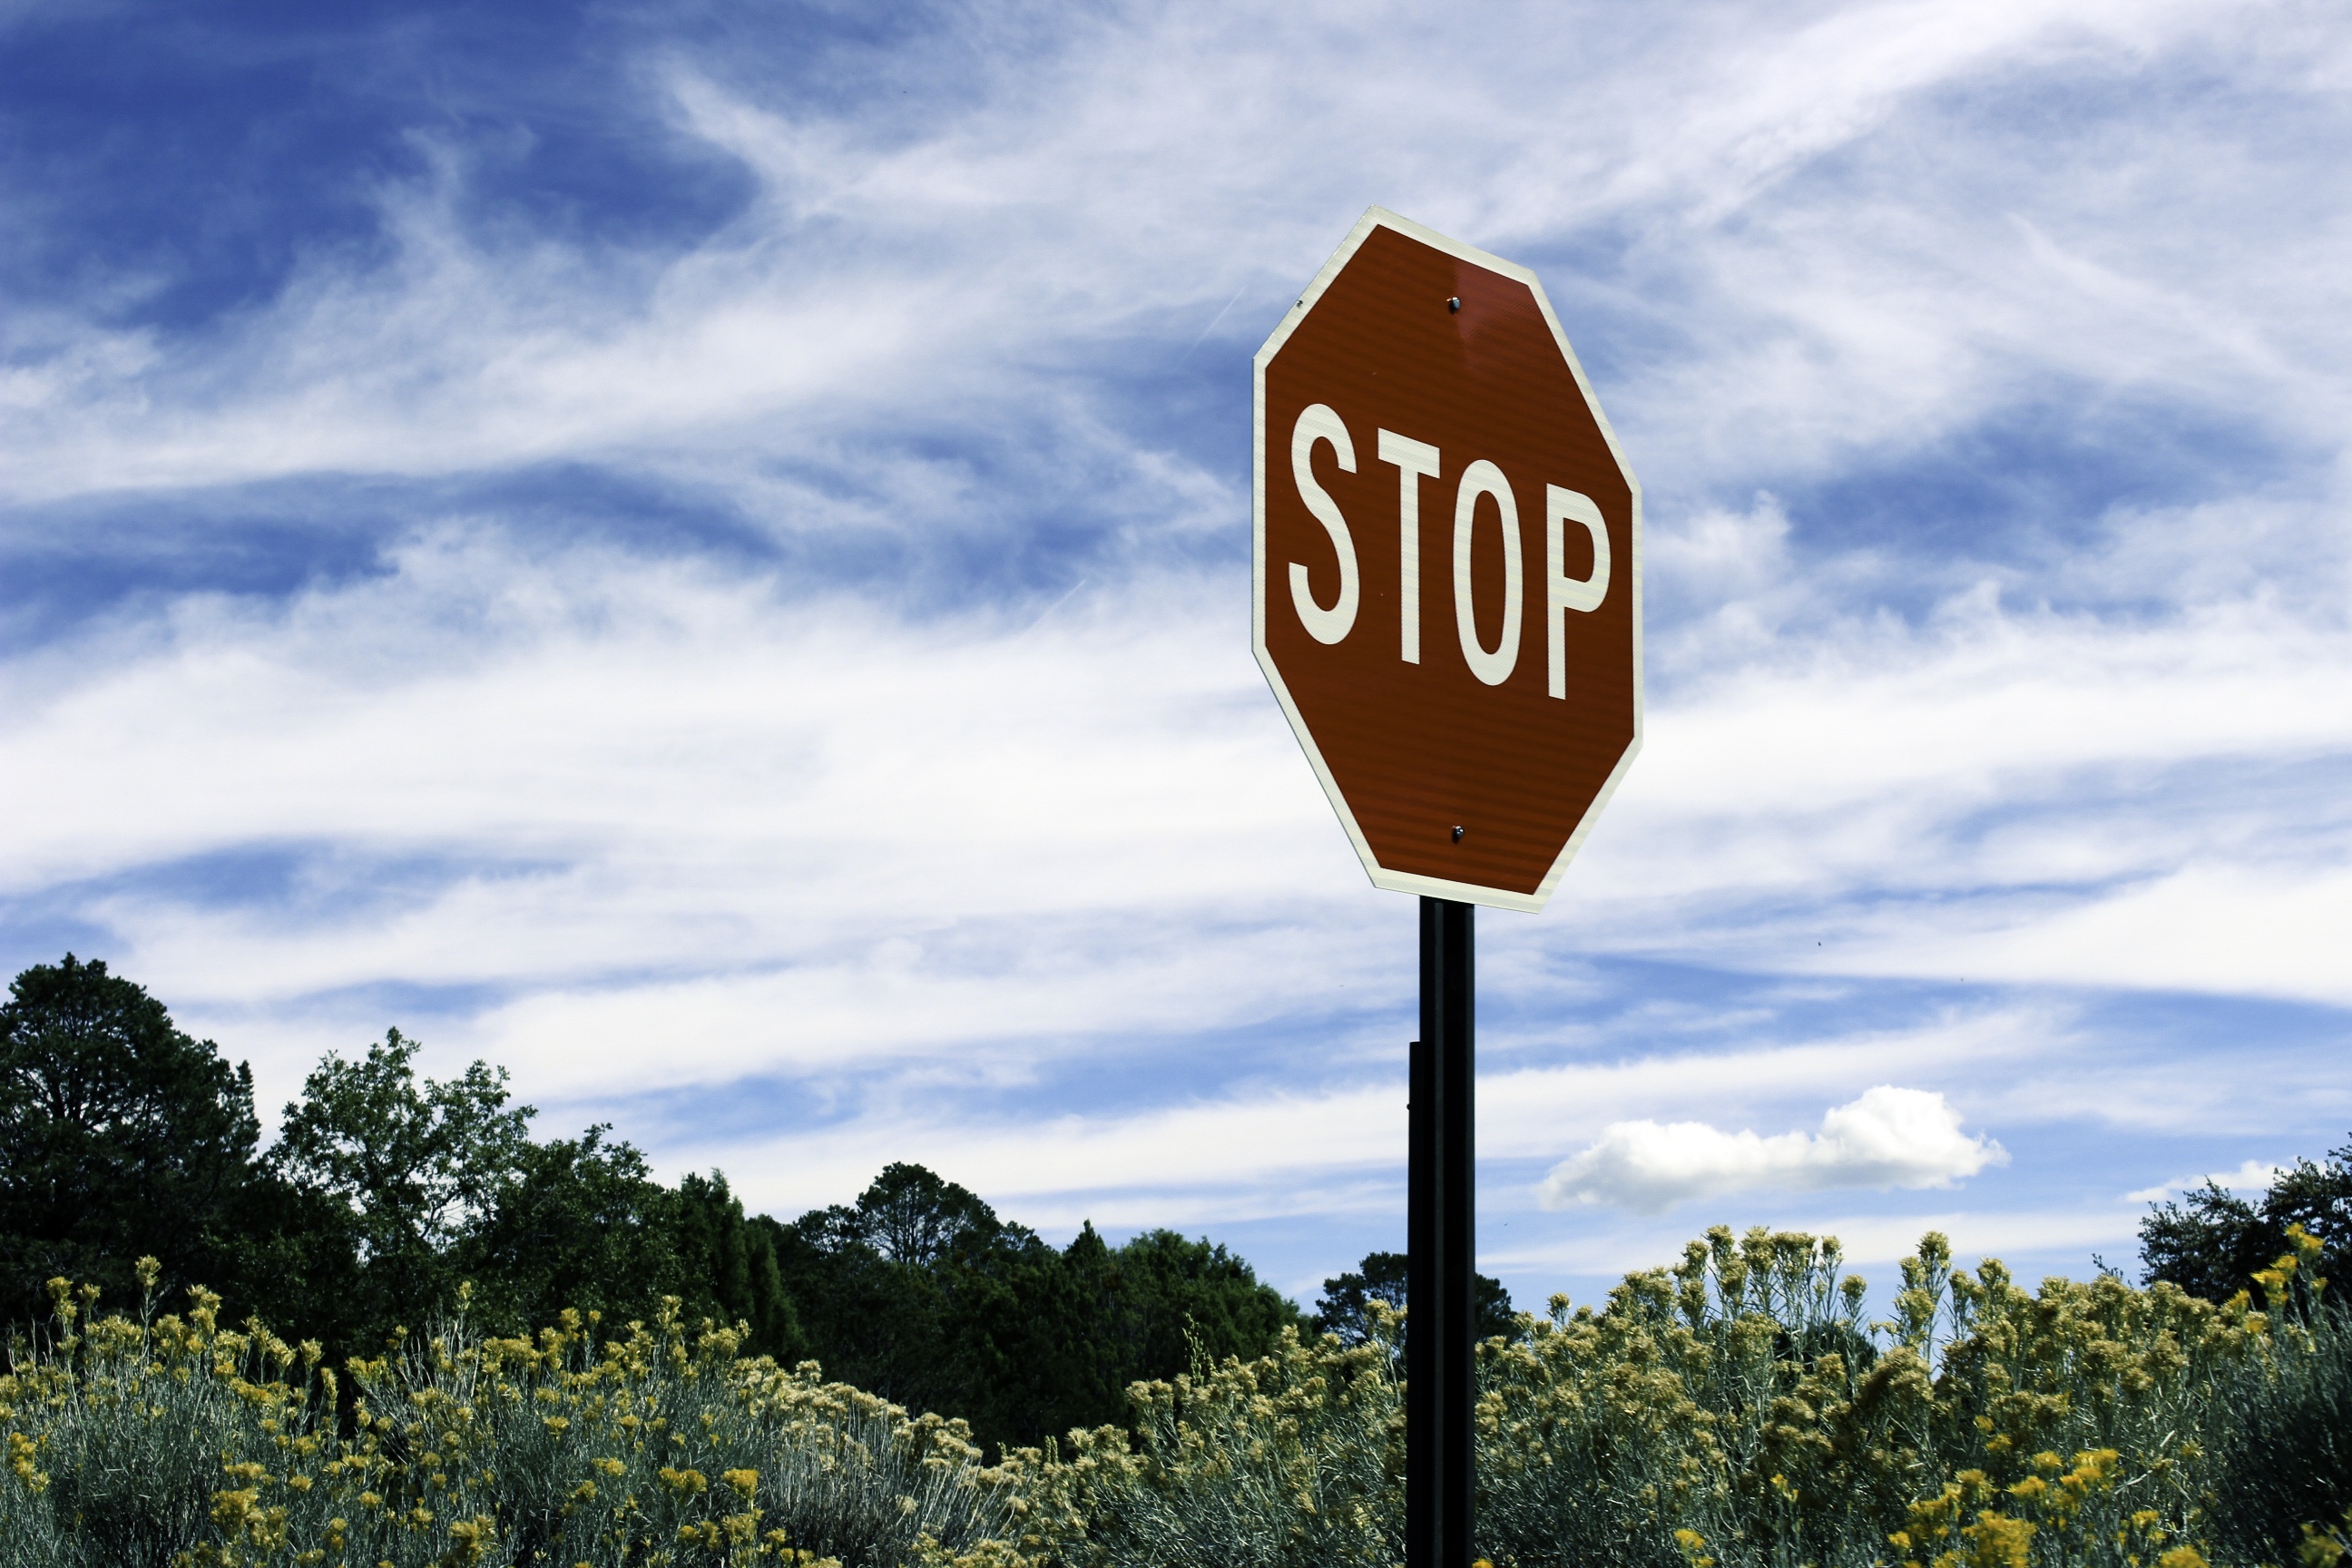
landscape, sky, road, sign, street sign, signage, united states, stoplight, traffic sign